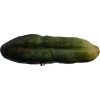
Label: cucumber